Full Sail University

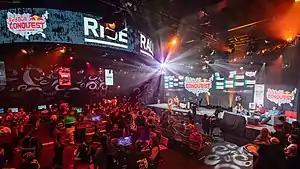
Full Sail University Fortress

In October 2018, Full Sail announced plans to construct an esports arena called "The Fortress". The 11,200-square-foot venue opened in May 2019, serves as home of Full Sail University's esports team, Armada.